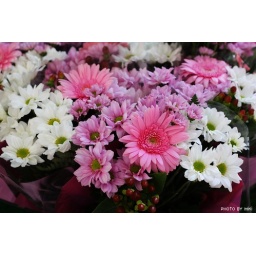
flowers in the market